Alex Greenwich

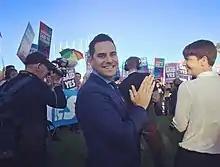
Alex Greenwich MP outside the Australian Federal Parliament on the day of the marriage equality vote

In July 2012, Greenwich aligned himself with prominent independent Lord Mayor of Sydney Clover Moore and announced his candidacy on Moore's ticket for the Sydney City Council elections scheduled for the NSW local government elections in September 2012. This low (and therefore most likely unelectable) position on the ticket fuelled speculation that this was to increase Greenwich's visibility for a possible run to succeed Moore should she be forced to resign her state seat of Sydney in light of promised reforms by the O'Farrell Liberal/National government to ban MPs from serving on local government bodies. This legislation was subsequently passed as the and following the local government elections in which Moore was re-elected for a third term as lord mayor, Moore resigned her seat in the New South Wales Legislative Assembly, triggering a by-election.